Sky position (RA, Dec in degrees): 325.414, 0.6493
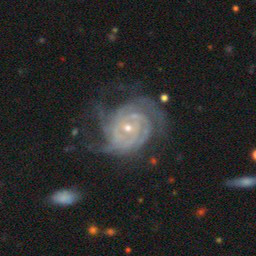
Galaxy morphology: Unbarred Tight Spiral Galaxies